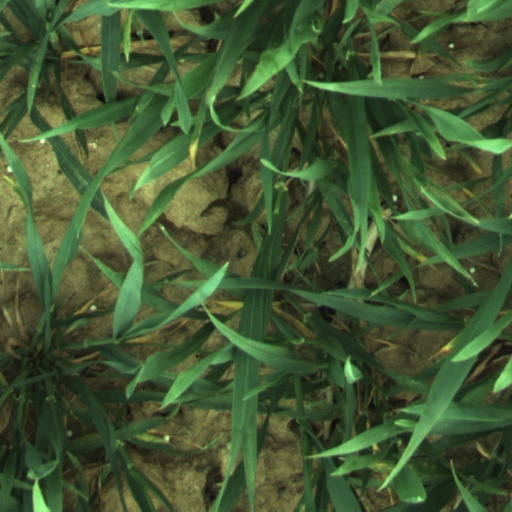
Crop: wheat